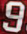
Number: 9